Tony Marryatt

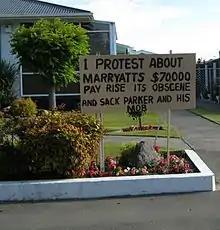
Protest sign about Marryatt's 2011 pay rise

Tony Marryatt (born 1966) is a senior manager employed by local government in New Zealand. Between 2007 and 2013, he was the chief executive officer (CEO) of Christchurch City Council, succeeding Lesley McTurk. He lost his position over the city council being stripped of its building consent accreditation.